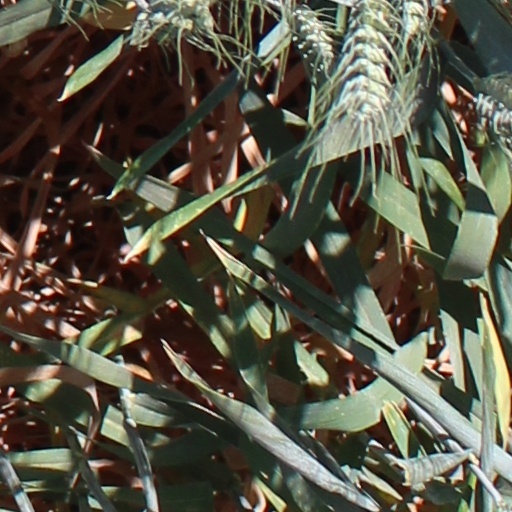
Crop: wheat